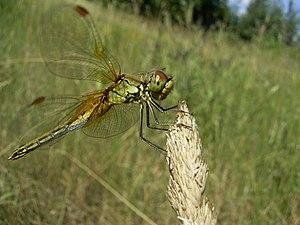
Cette liste recense les odonates répertoriés dans le canton de Genève par un ouvrage de 1996, complété par un ouvrage de 2012.